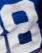
Number: 8